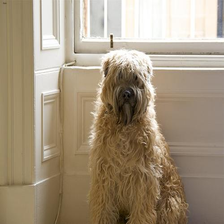
Species: dog
Breed: wheaten terrier